Louis Viardot

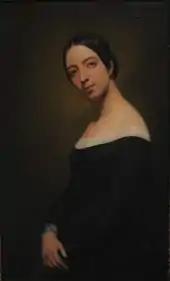
"Portrait of Pauline Viardot" by Ary Scheffer (1840).

In 1841, Louis Viardot, together with Pierre Leroux and George Sand, founded the socialist newspaper "La Revue Indépendante", which was published for a short period.